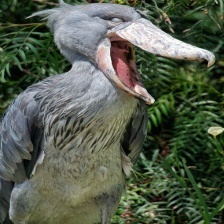
Species: SHOEBILL
Scientific name: BALAENICEPS REX